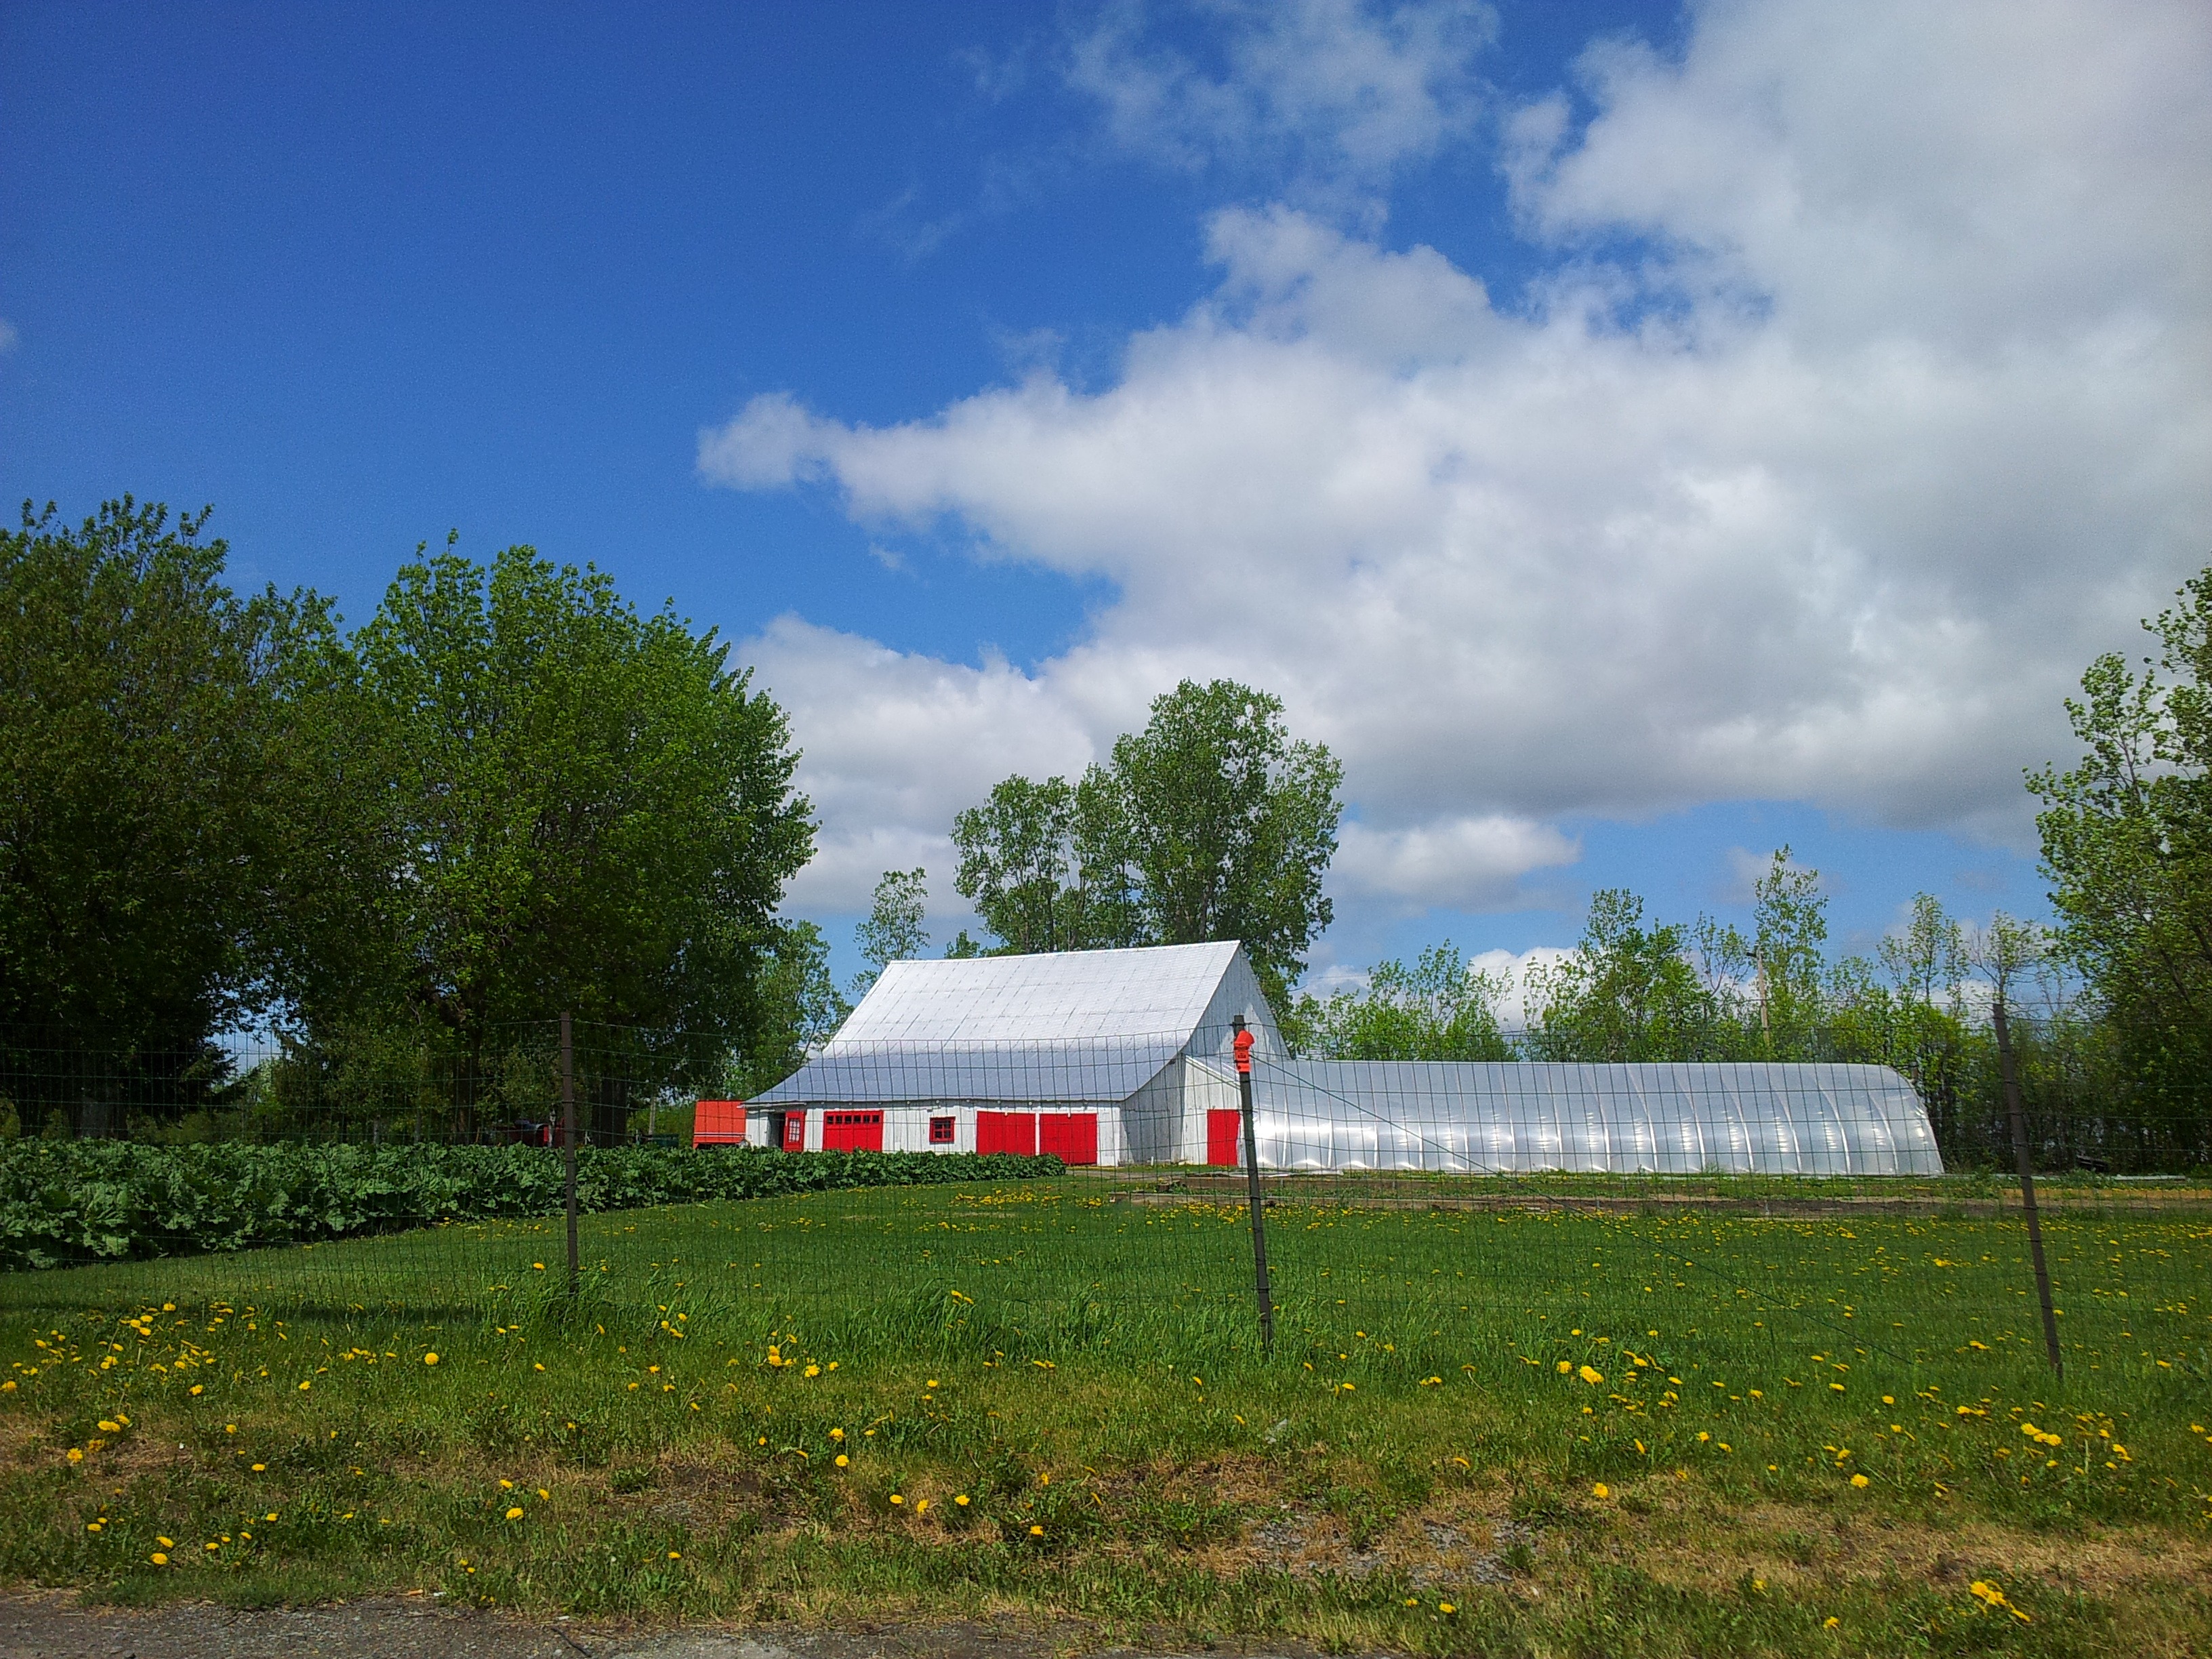
landscape, tree, grass, sky, field, farm, lawn, meadow, barn, transport, suburb, green, pasture, blue, tall grass, rural area, sum, residential area, atmosphere of earth, corn grass